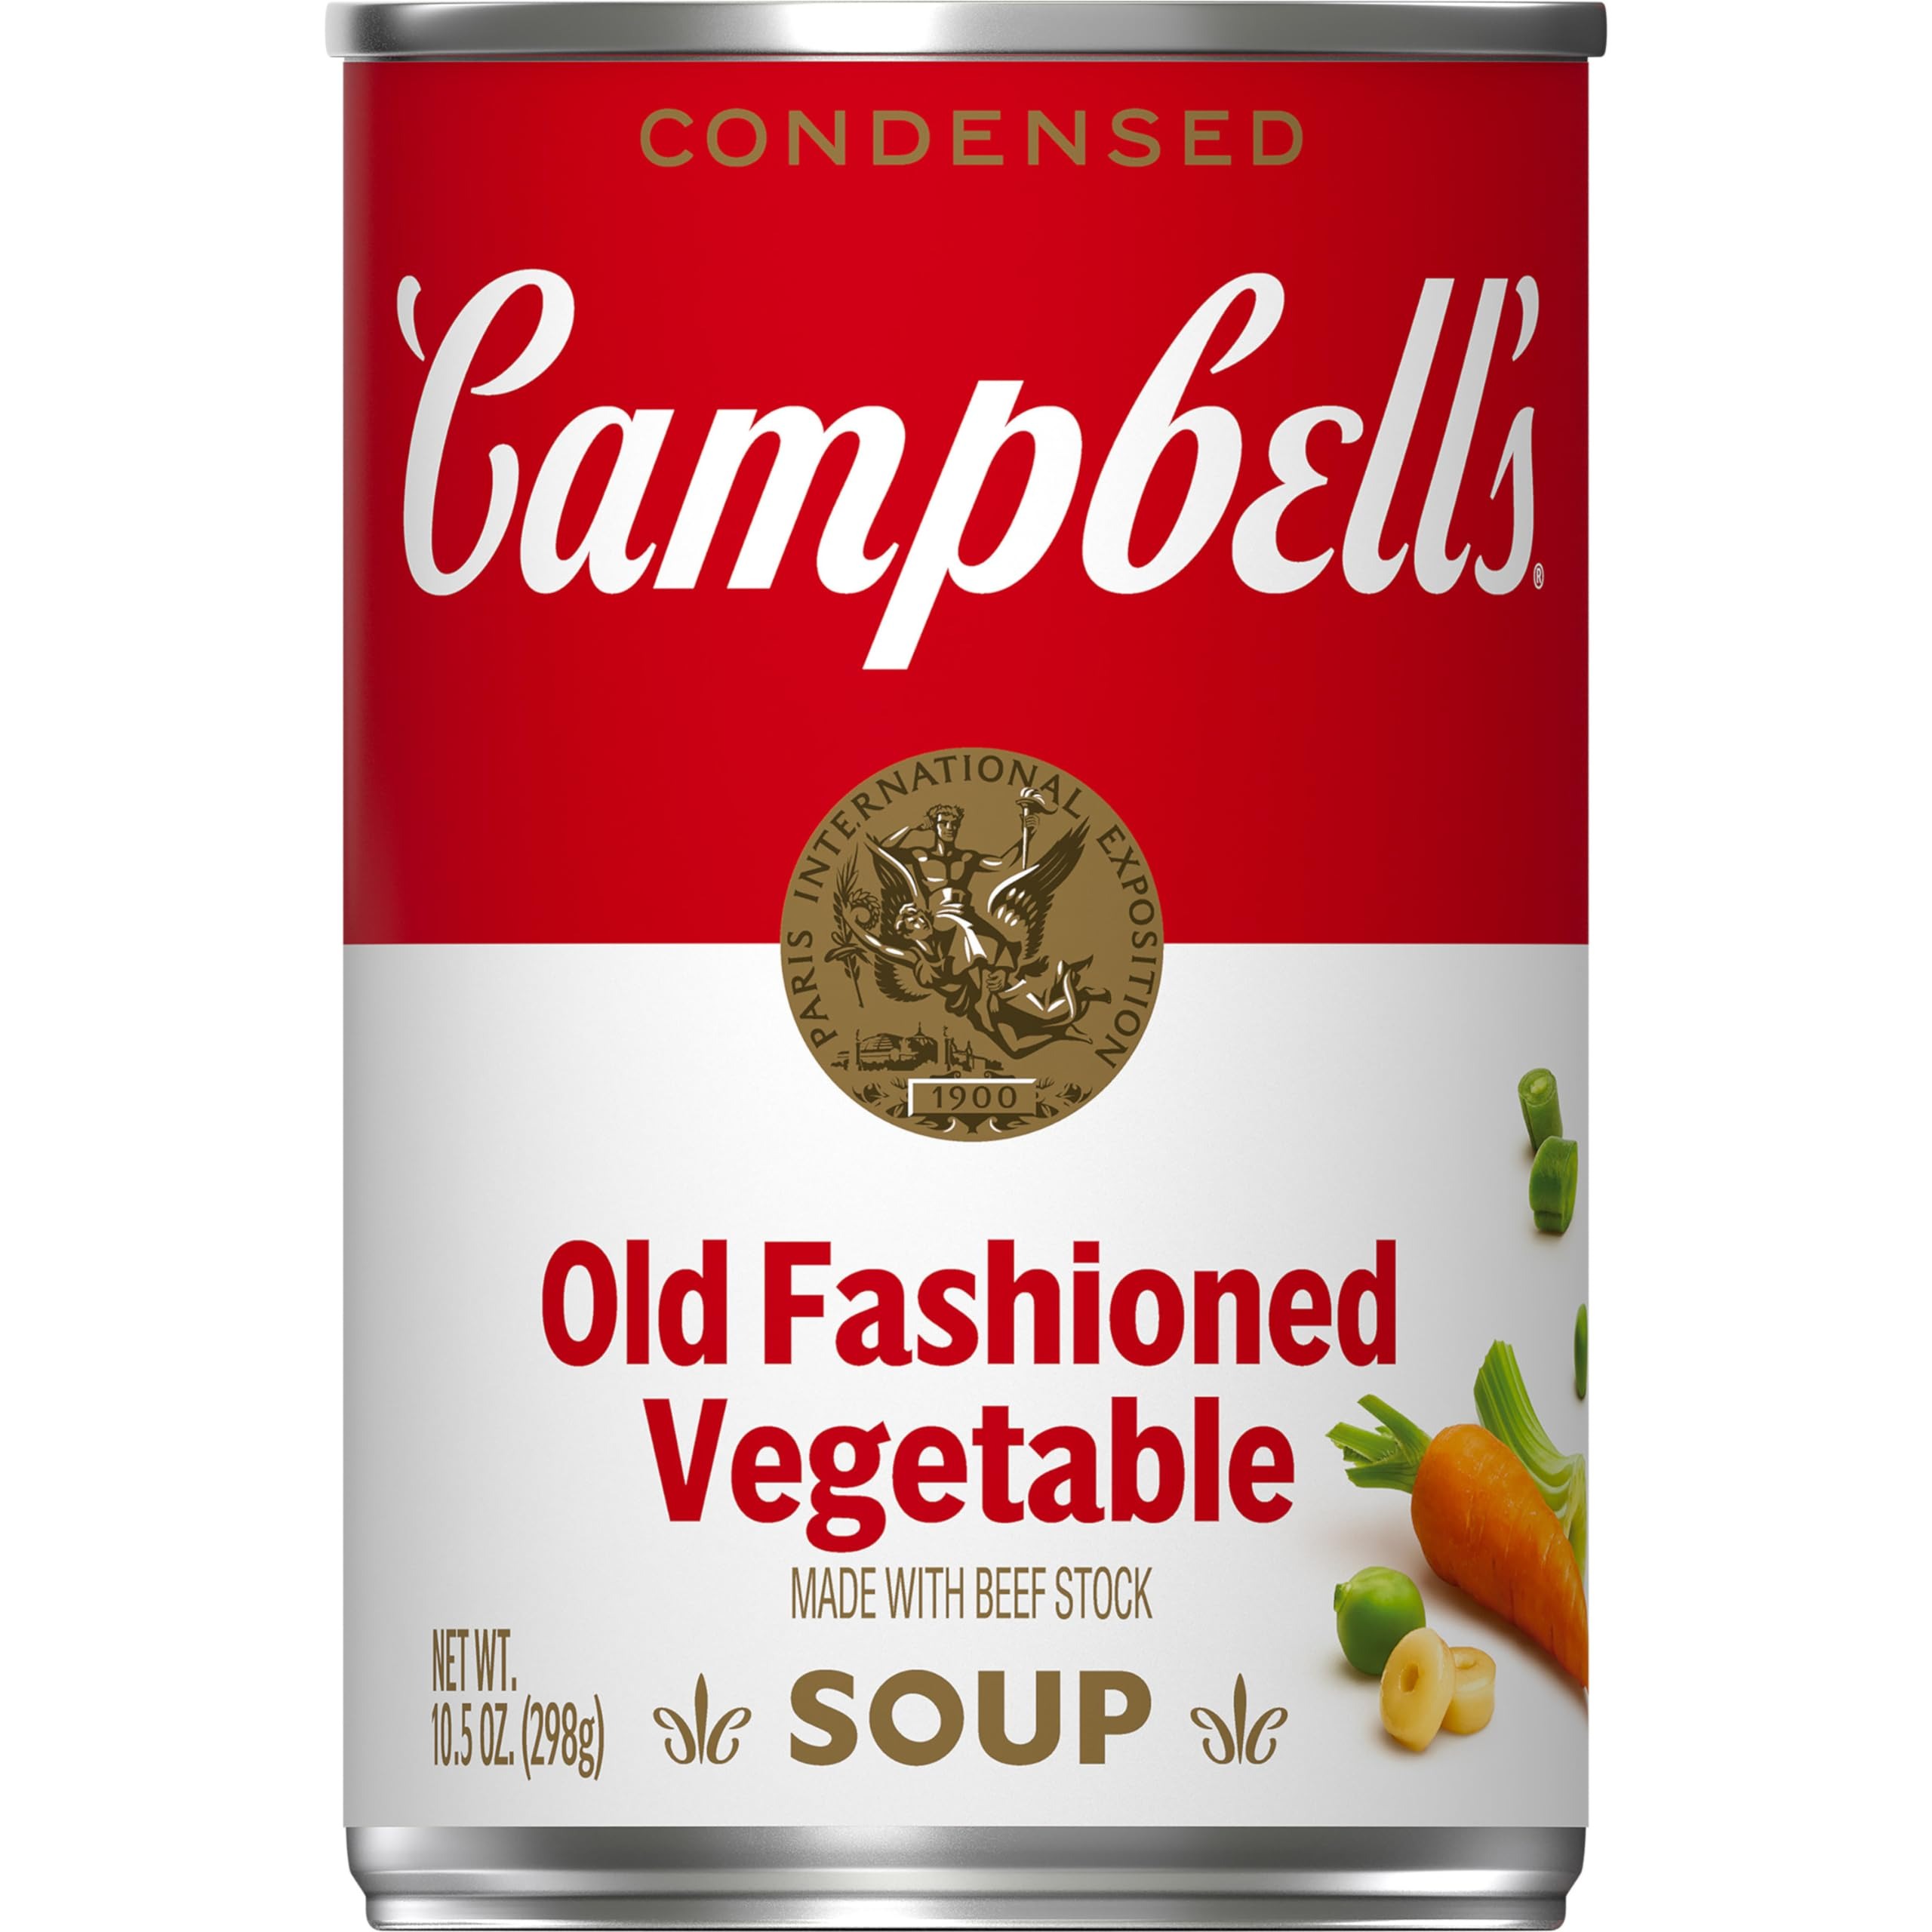
Item Name: Campbell's Condensed Old Fashioned Vegetable Soup With Beef Stock, 10.5 oz Can
Bullet Point 1: One (1) 10.5 oz can of Campbell's Condensed Old Fashioned Vegetable Soup With Beef Stock
Bullet Point 2: Soul-warming veggie soup crafted with farm-grown vegetables like carrots, celery, and green beans plus O-shaped pasta in a savory beef stock
Bullet Point 3: Top this canned vegetable soup with Pepperidge Farm Golden Butter Crackers, season it with fresh herbs, or pair it with a sandwich or salad
Bullet Point 4: This convenient canned soup is a year-round pantry staple and the perfect comfort food on a chilly day or when you’re feeling under the weather
Bullet Point 5: Each 10.5 oz recyclable can contains about 2.5 servings of microwave soup and features a non-BPA lining
Value: 10.5
Unit: Fl Oz

Price: 2.95